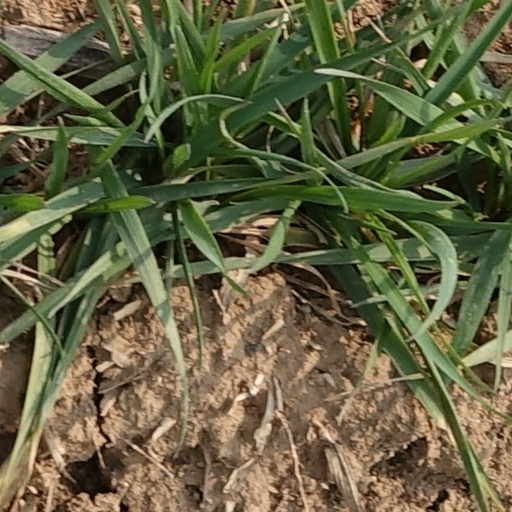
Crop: wheat